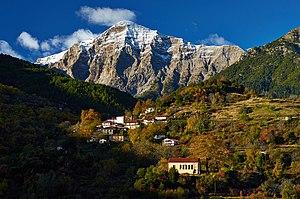
Le Chelmos, aussi appelé Aroania, est une chaîne de montagnes grecque située en Achaïe dans le Péloponnèse.